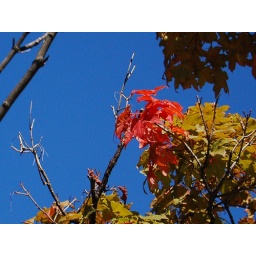
This was the first sign of fall that I've seen. Loved the brilliant red against the sky.